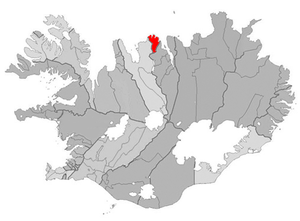
Fjallabyggð est une municipalité du Nord de l'Islande.